Church of Santiago Apóstol (Villa del Prado)

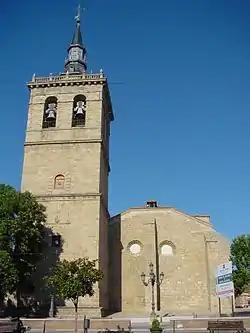

The Church of Santiago Apóstol (Spanish: "Iglesia Parroquial de Santiago Apóstol") is a church located in Villa del Prado, Spain. It was declared "Bien de Interés Cultural" in 1981.